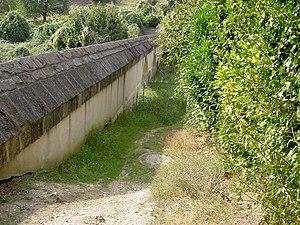
L'aqueduc du coteau, dans le bois de la jehannière à Tonnay-Charente.
Cet article présente les faits historiques notables de la ville de Tonnay-Charente, ville du sud-ouest de la France, située dans le département de la Charente-Maritime, en Saintonge et à la frontière de l'Aunis.